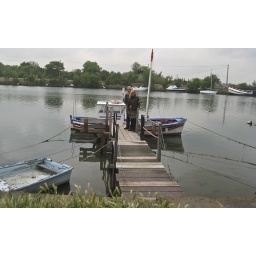
Don and Judy beside a little fishing boat on the Herault river in Agde